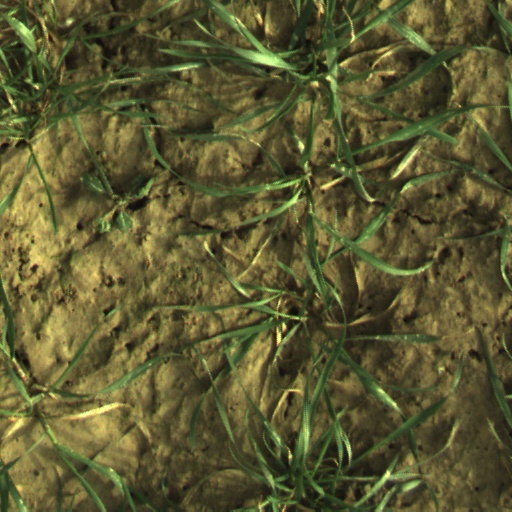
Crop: wheat